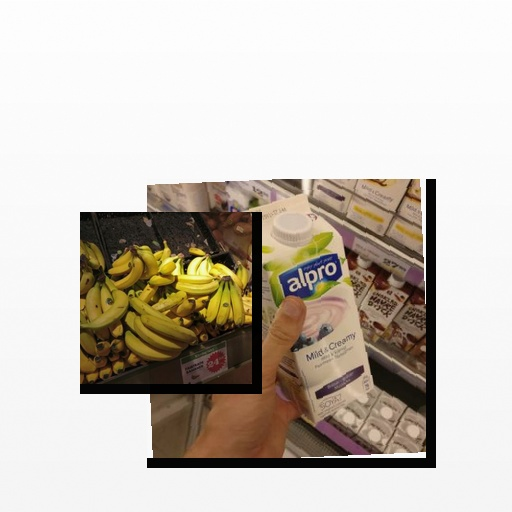
Food items: banana, blueberry_soy_yogurt